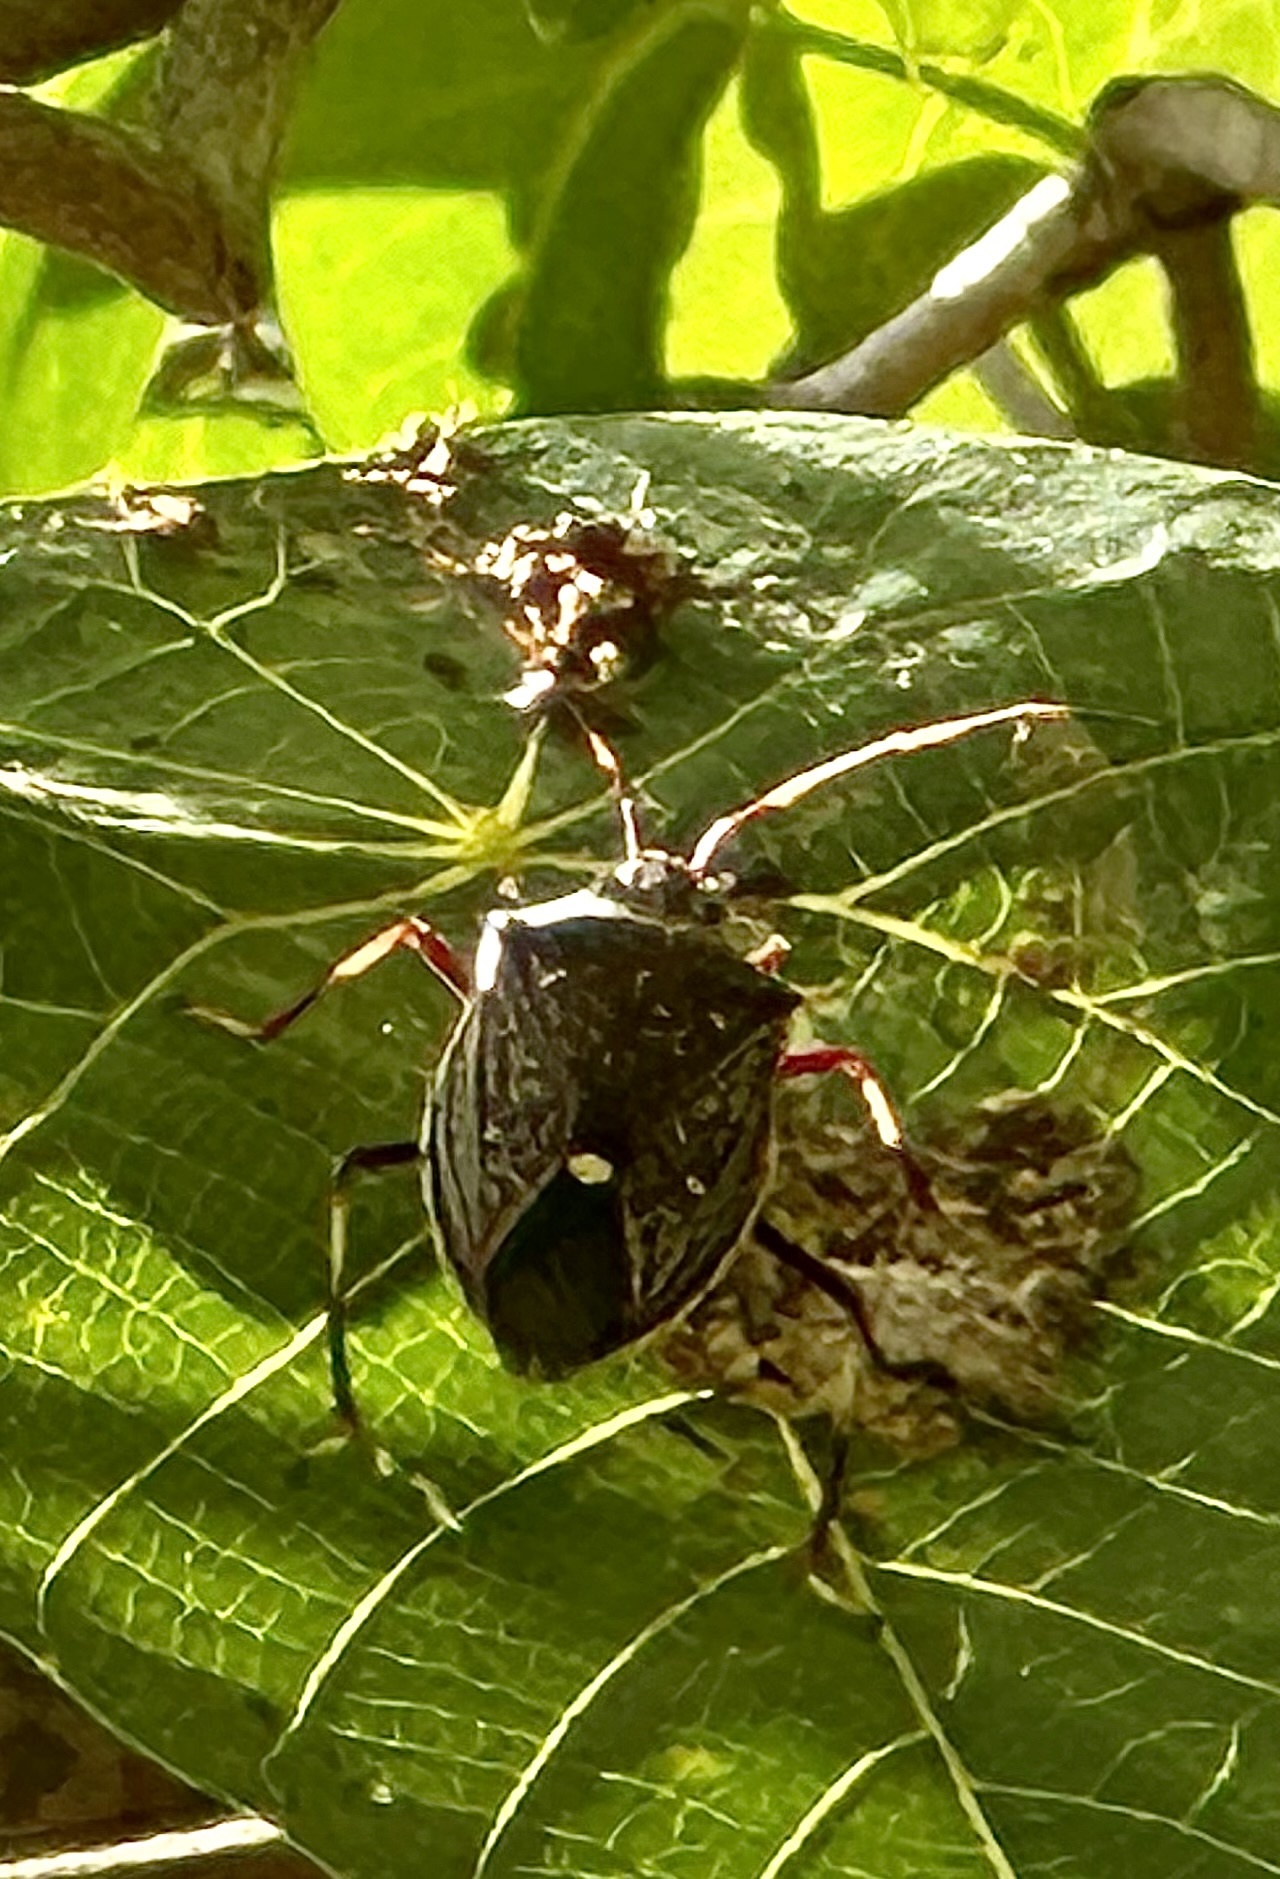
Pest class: stink_bug